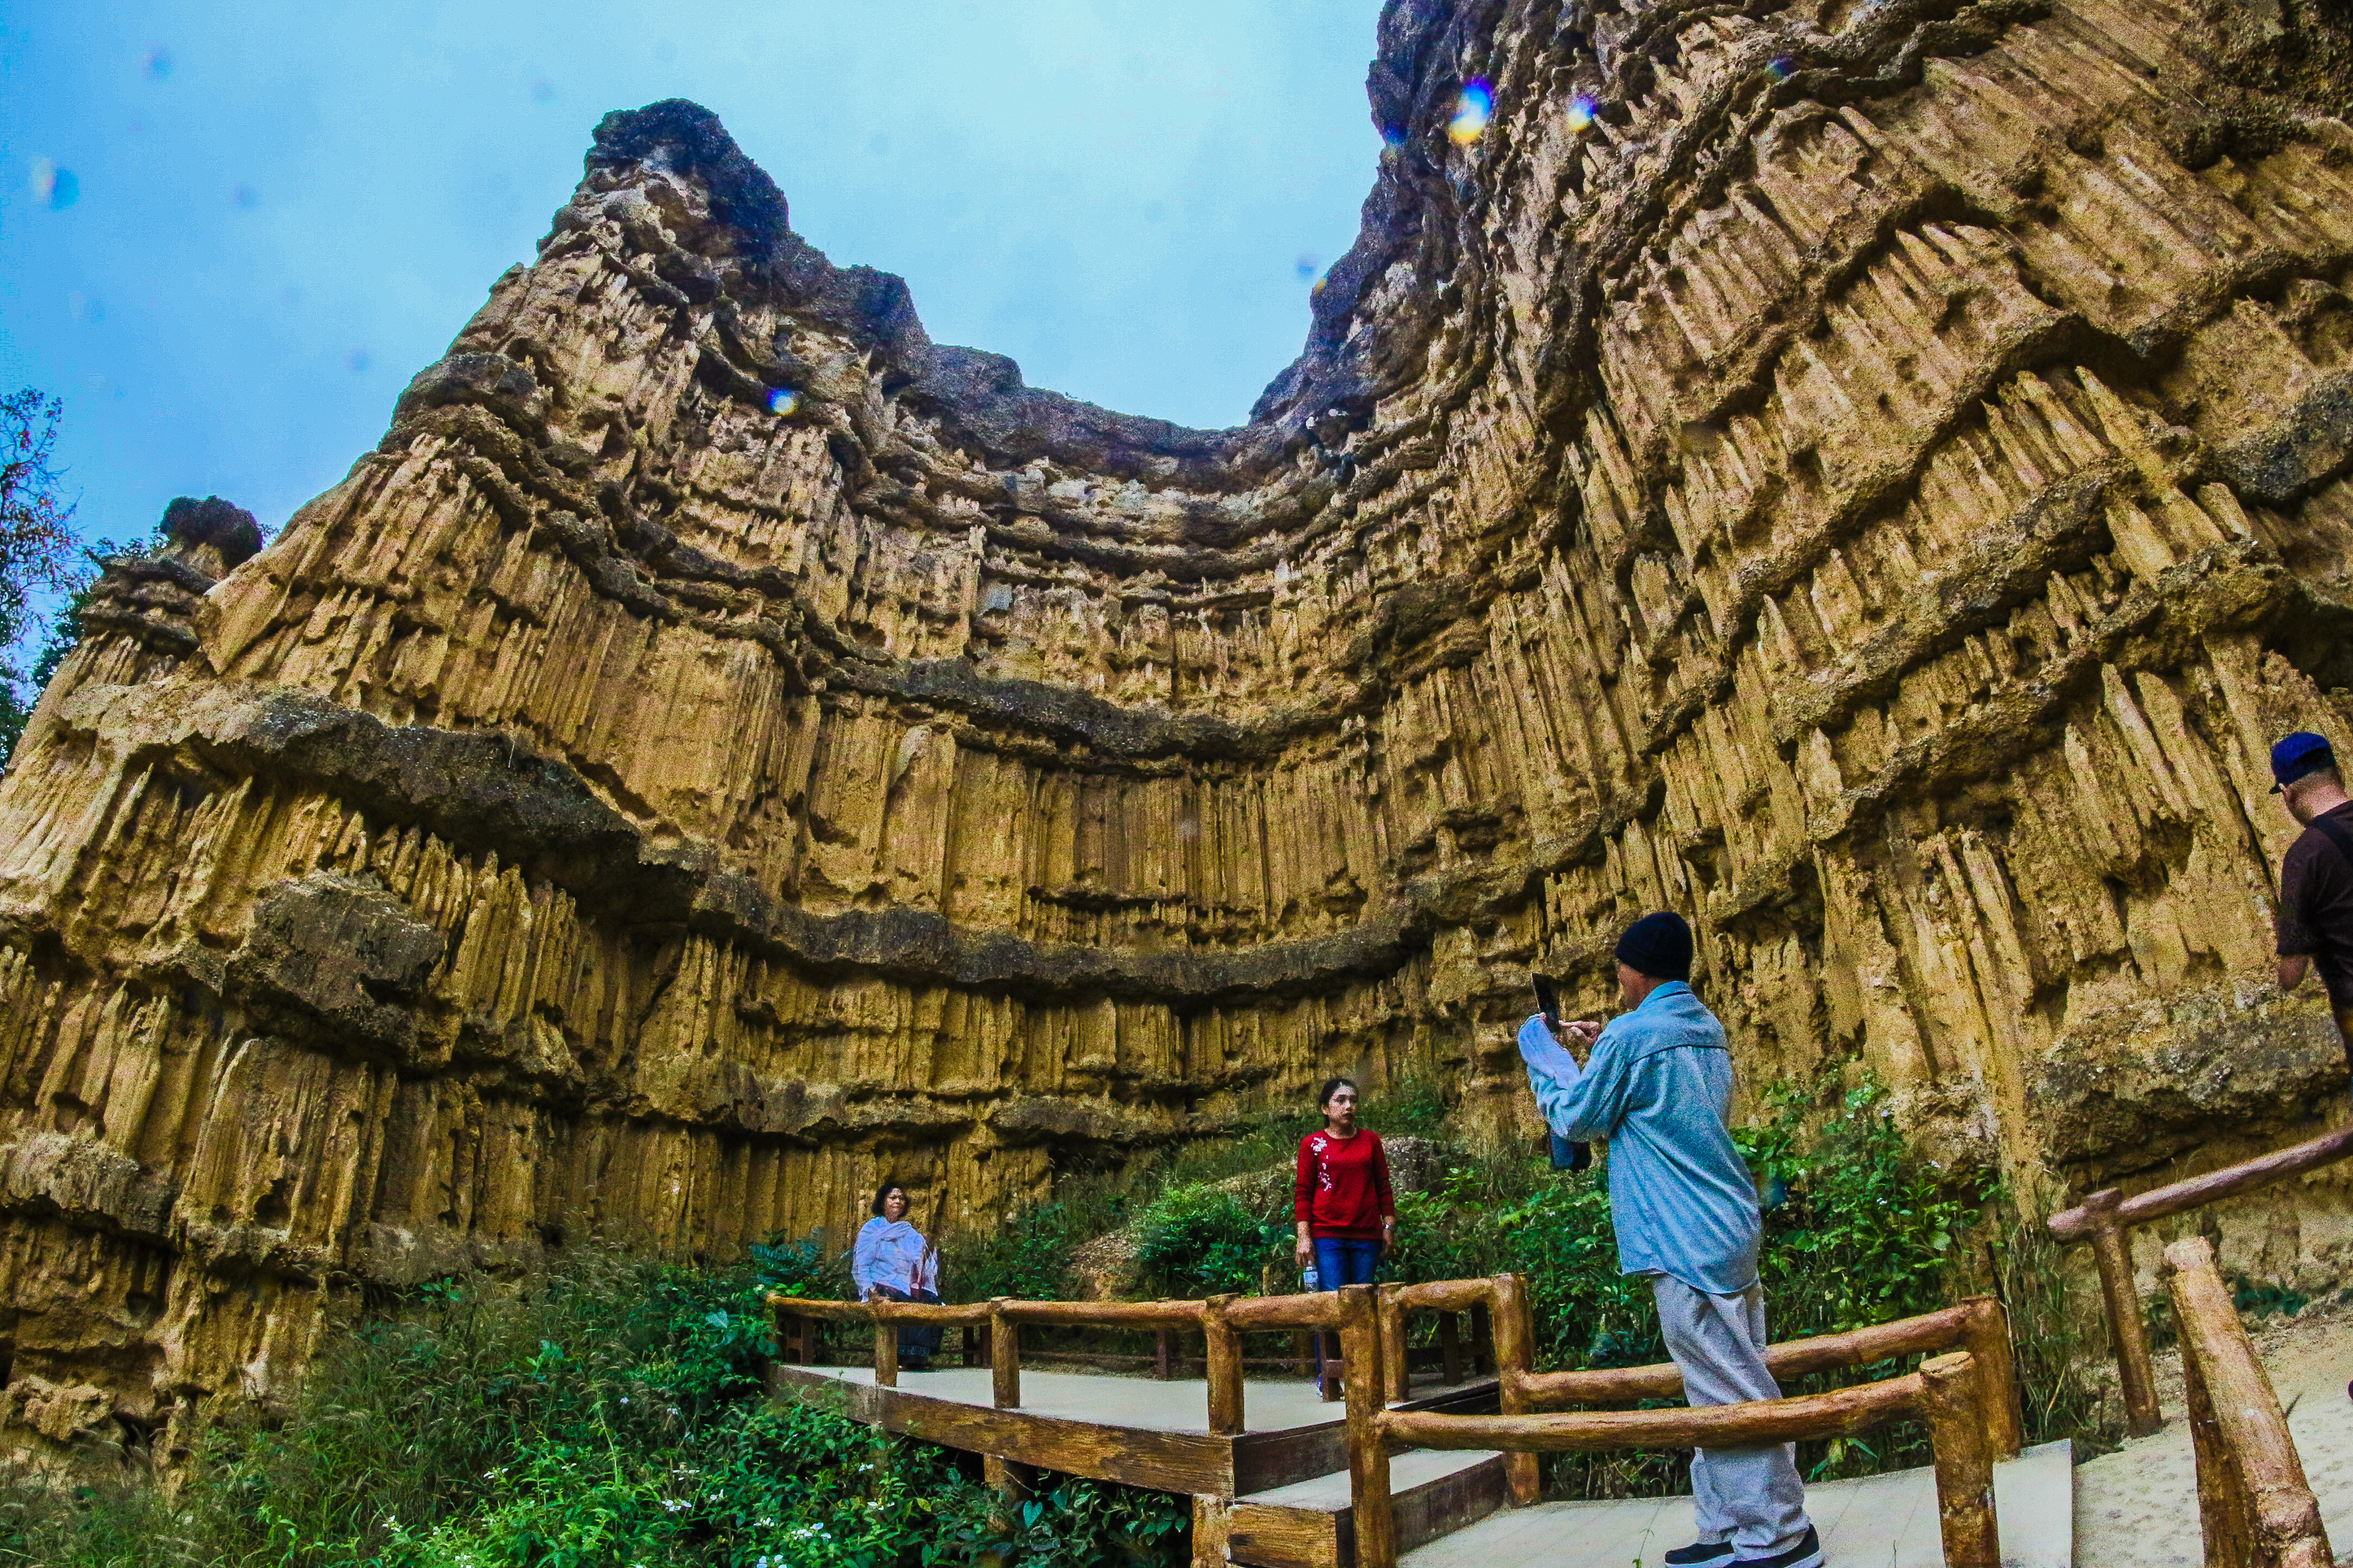
nature, mountain, natural landscape, tourism, nature reserve, tree, national park, formation, rock, sky, leisure, geology, tourist attraction, vacation, photography, travel, outcrop, landscape, cliff, plant, world, escarpment